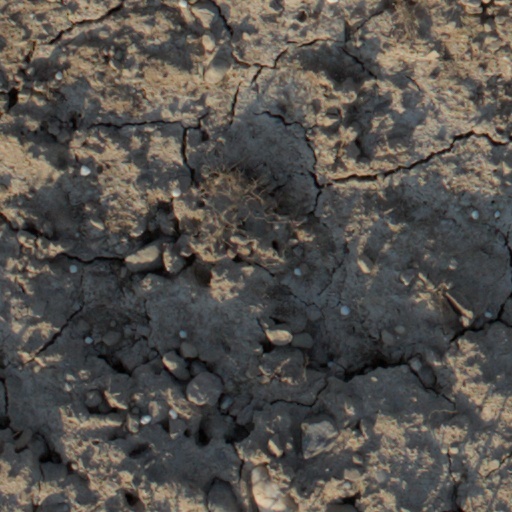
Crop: wheat